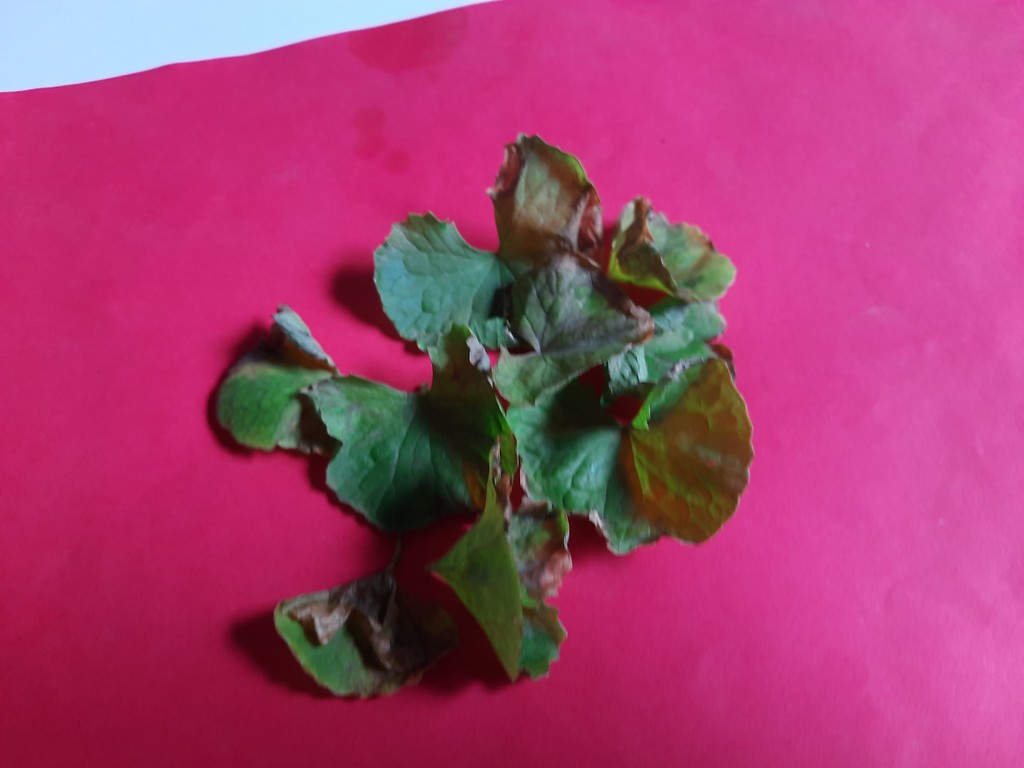
Label: Unhealthy